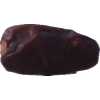
Label: dates